Alfredo d'Escragnolle Taunay, Viscount of Taunay

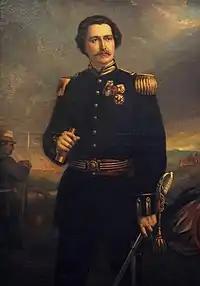
Portrait by Louis-Auguste Moreaux, 1867

Alfredo Maria Adriano d'Escragnolle Taunay, Viscount of Taunay (February 22, 1843 – January 25, 1899), was a Brazilian writer, musician, professor, military engineer, historian, politician, sociologist and nobleman. He is famous for the regionalist novel , considered a major forerunner of naturalism in Brazil, and for "A Retirada da Laguna" (1874; originally written in 1872 in French as "Le retraite de Laguna"), an account of an episode in the Paraguayan War. The Brazilianist Leslie Bethell has described it as "the one undoubted literary masterpiece produced by the Paraguayan War".